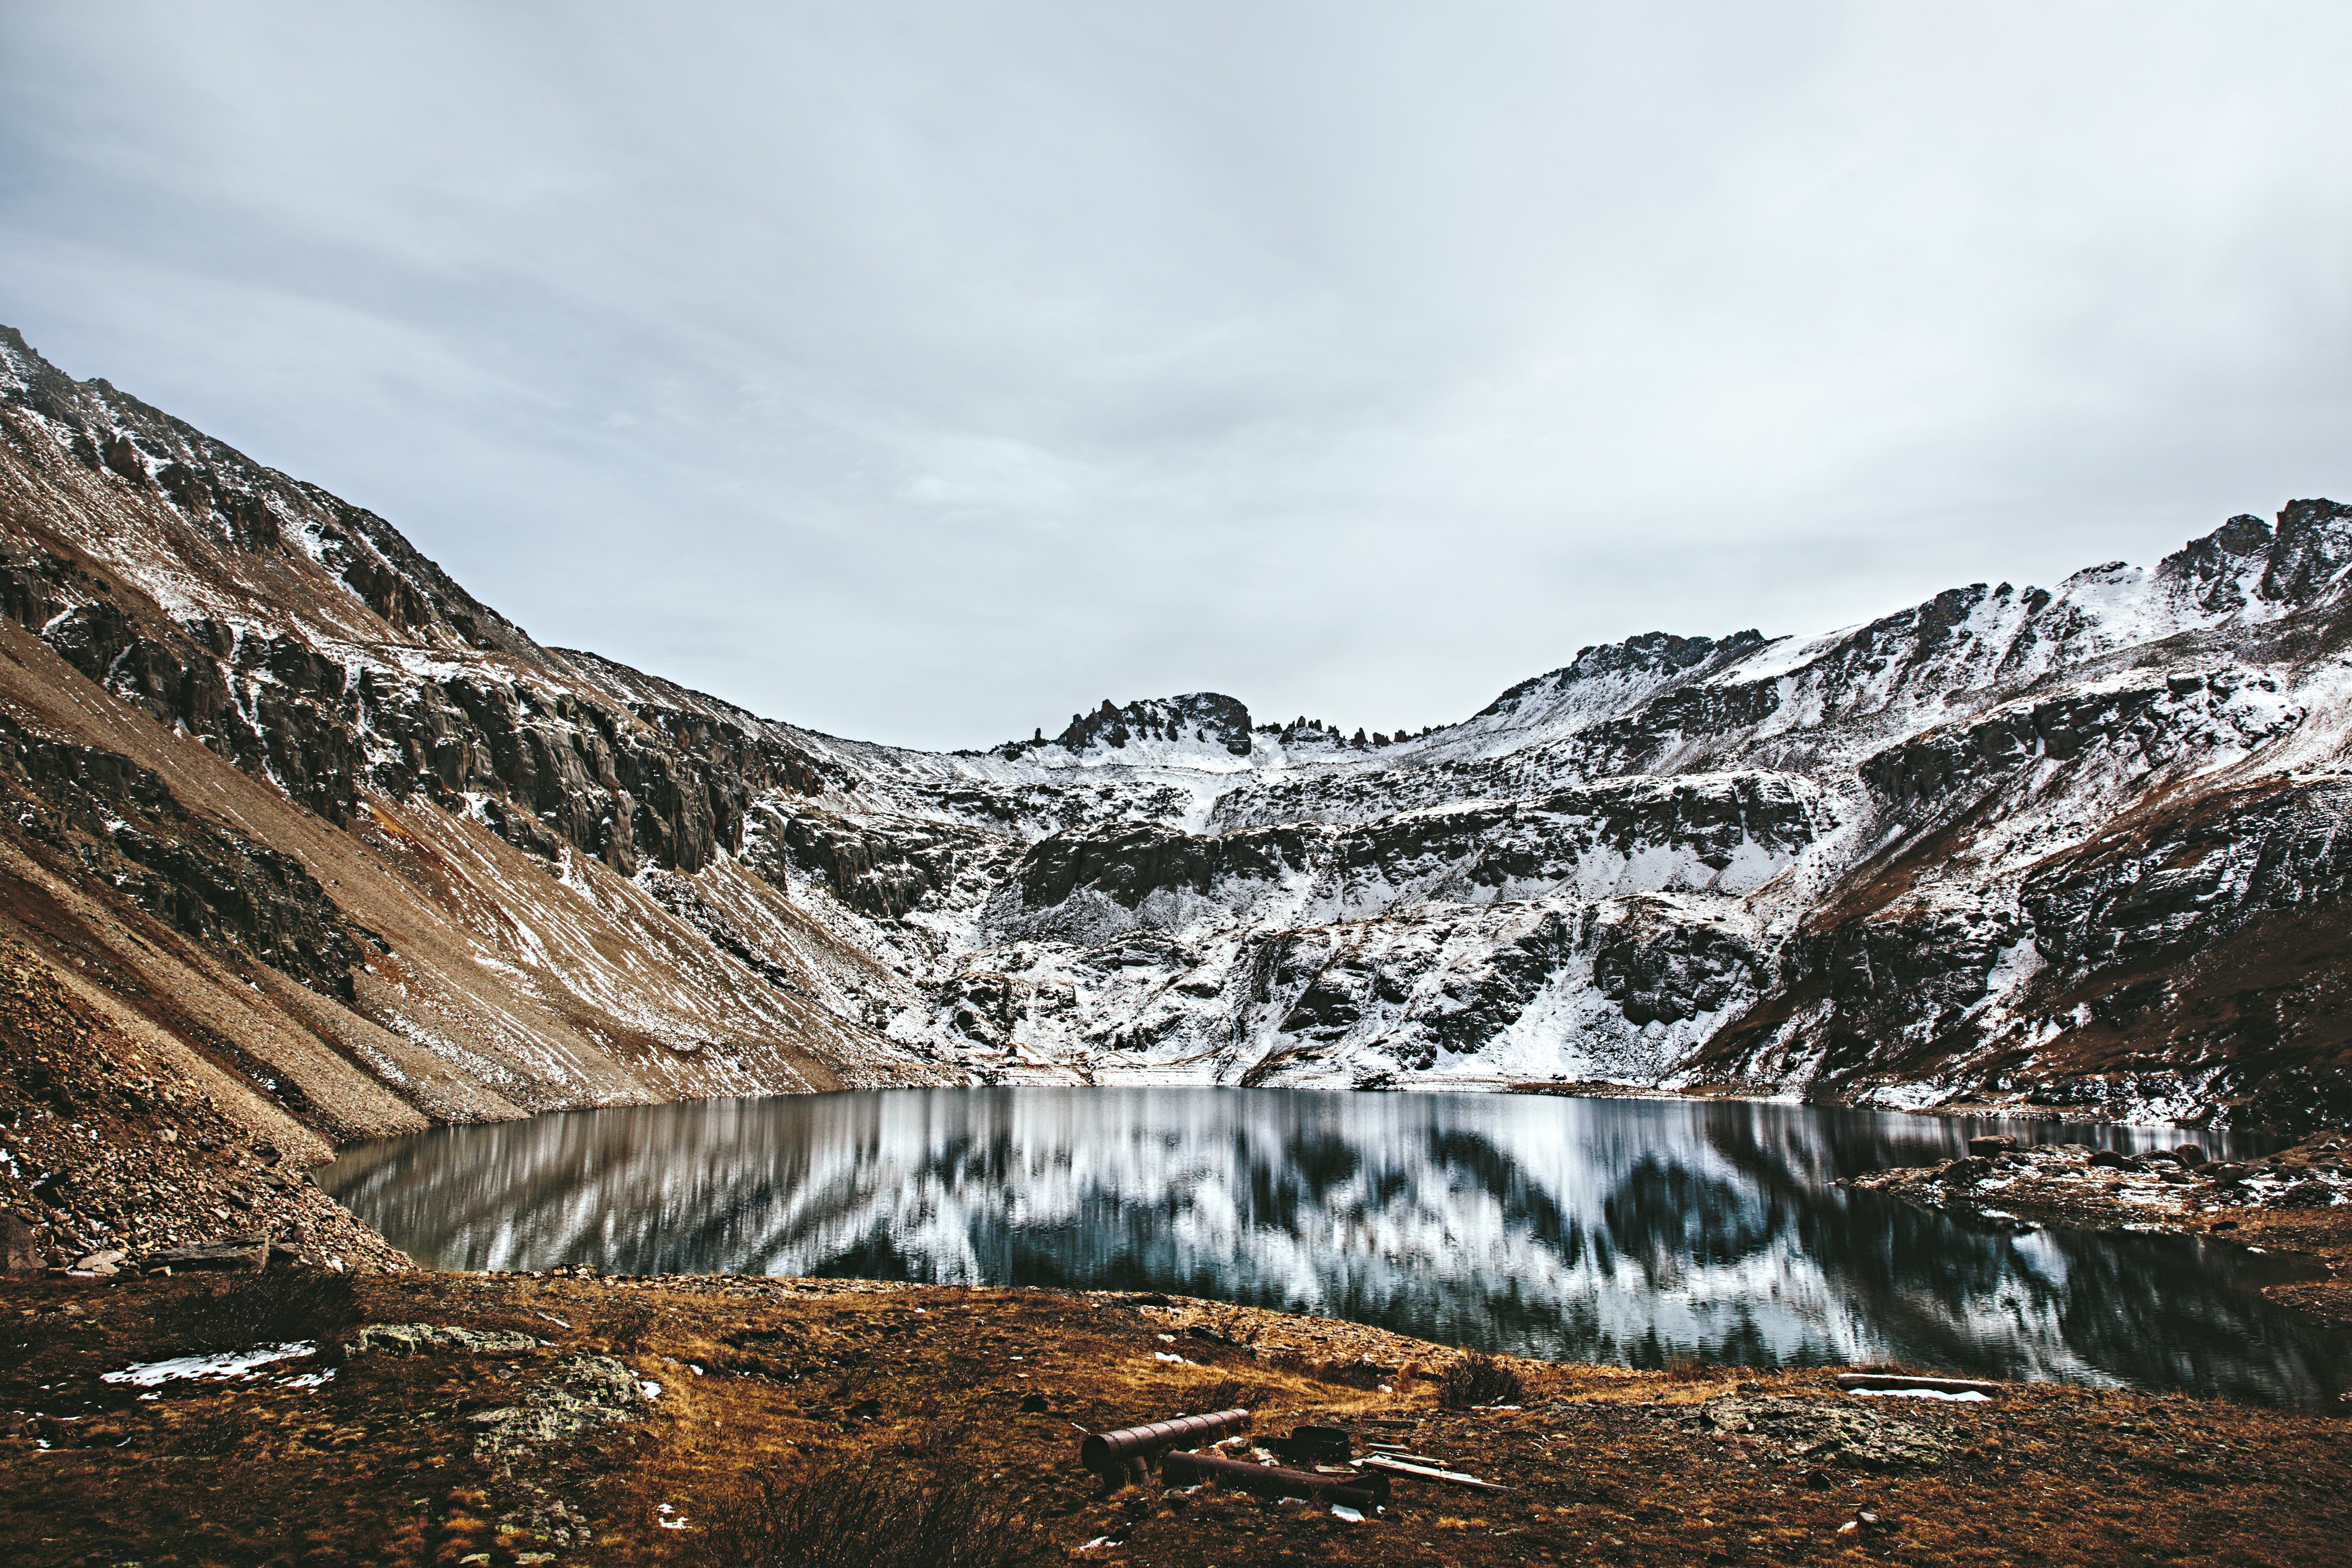
landscape, water, nature, wilderness, mountain, snow, cold, winter, lake, mountain range, ice, scenic, body of water, outdoors, plateau, loch, water feature, landform, mountainous landforms, glacial landform, geological phenomenon